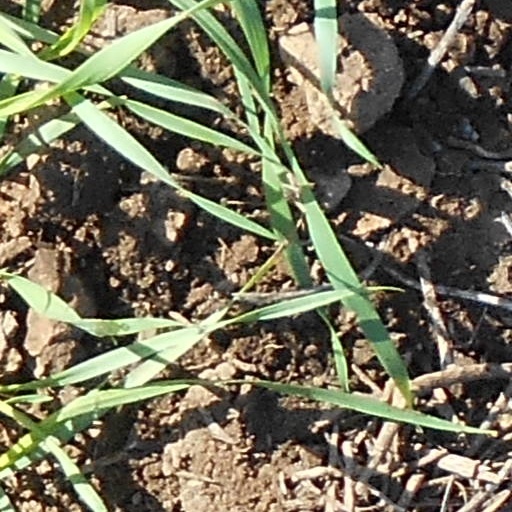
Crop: wheat